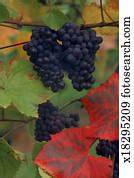
Label: Grapes